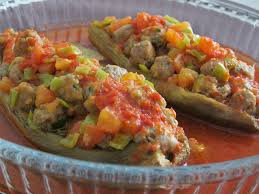
Yemek: karniyarik